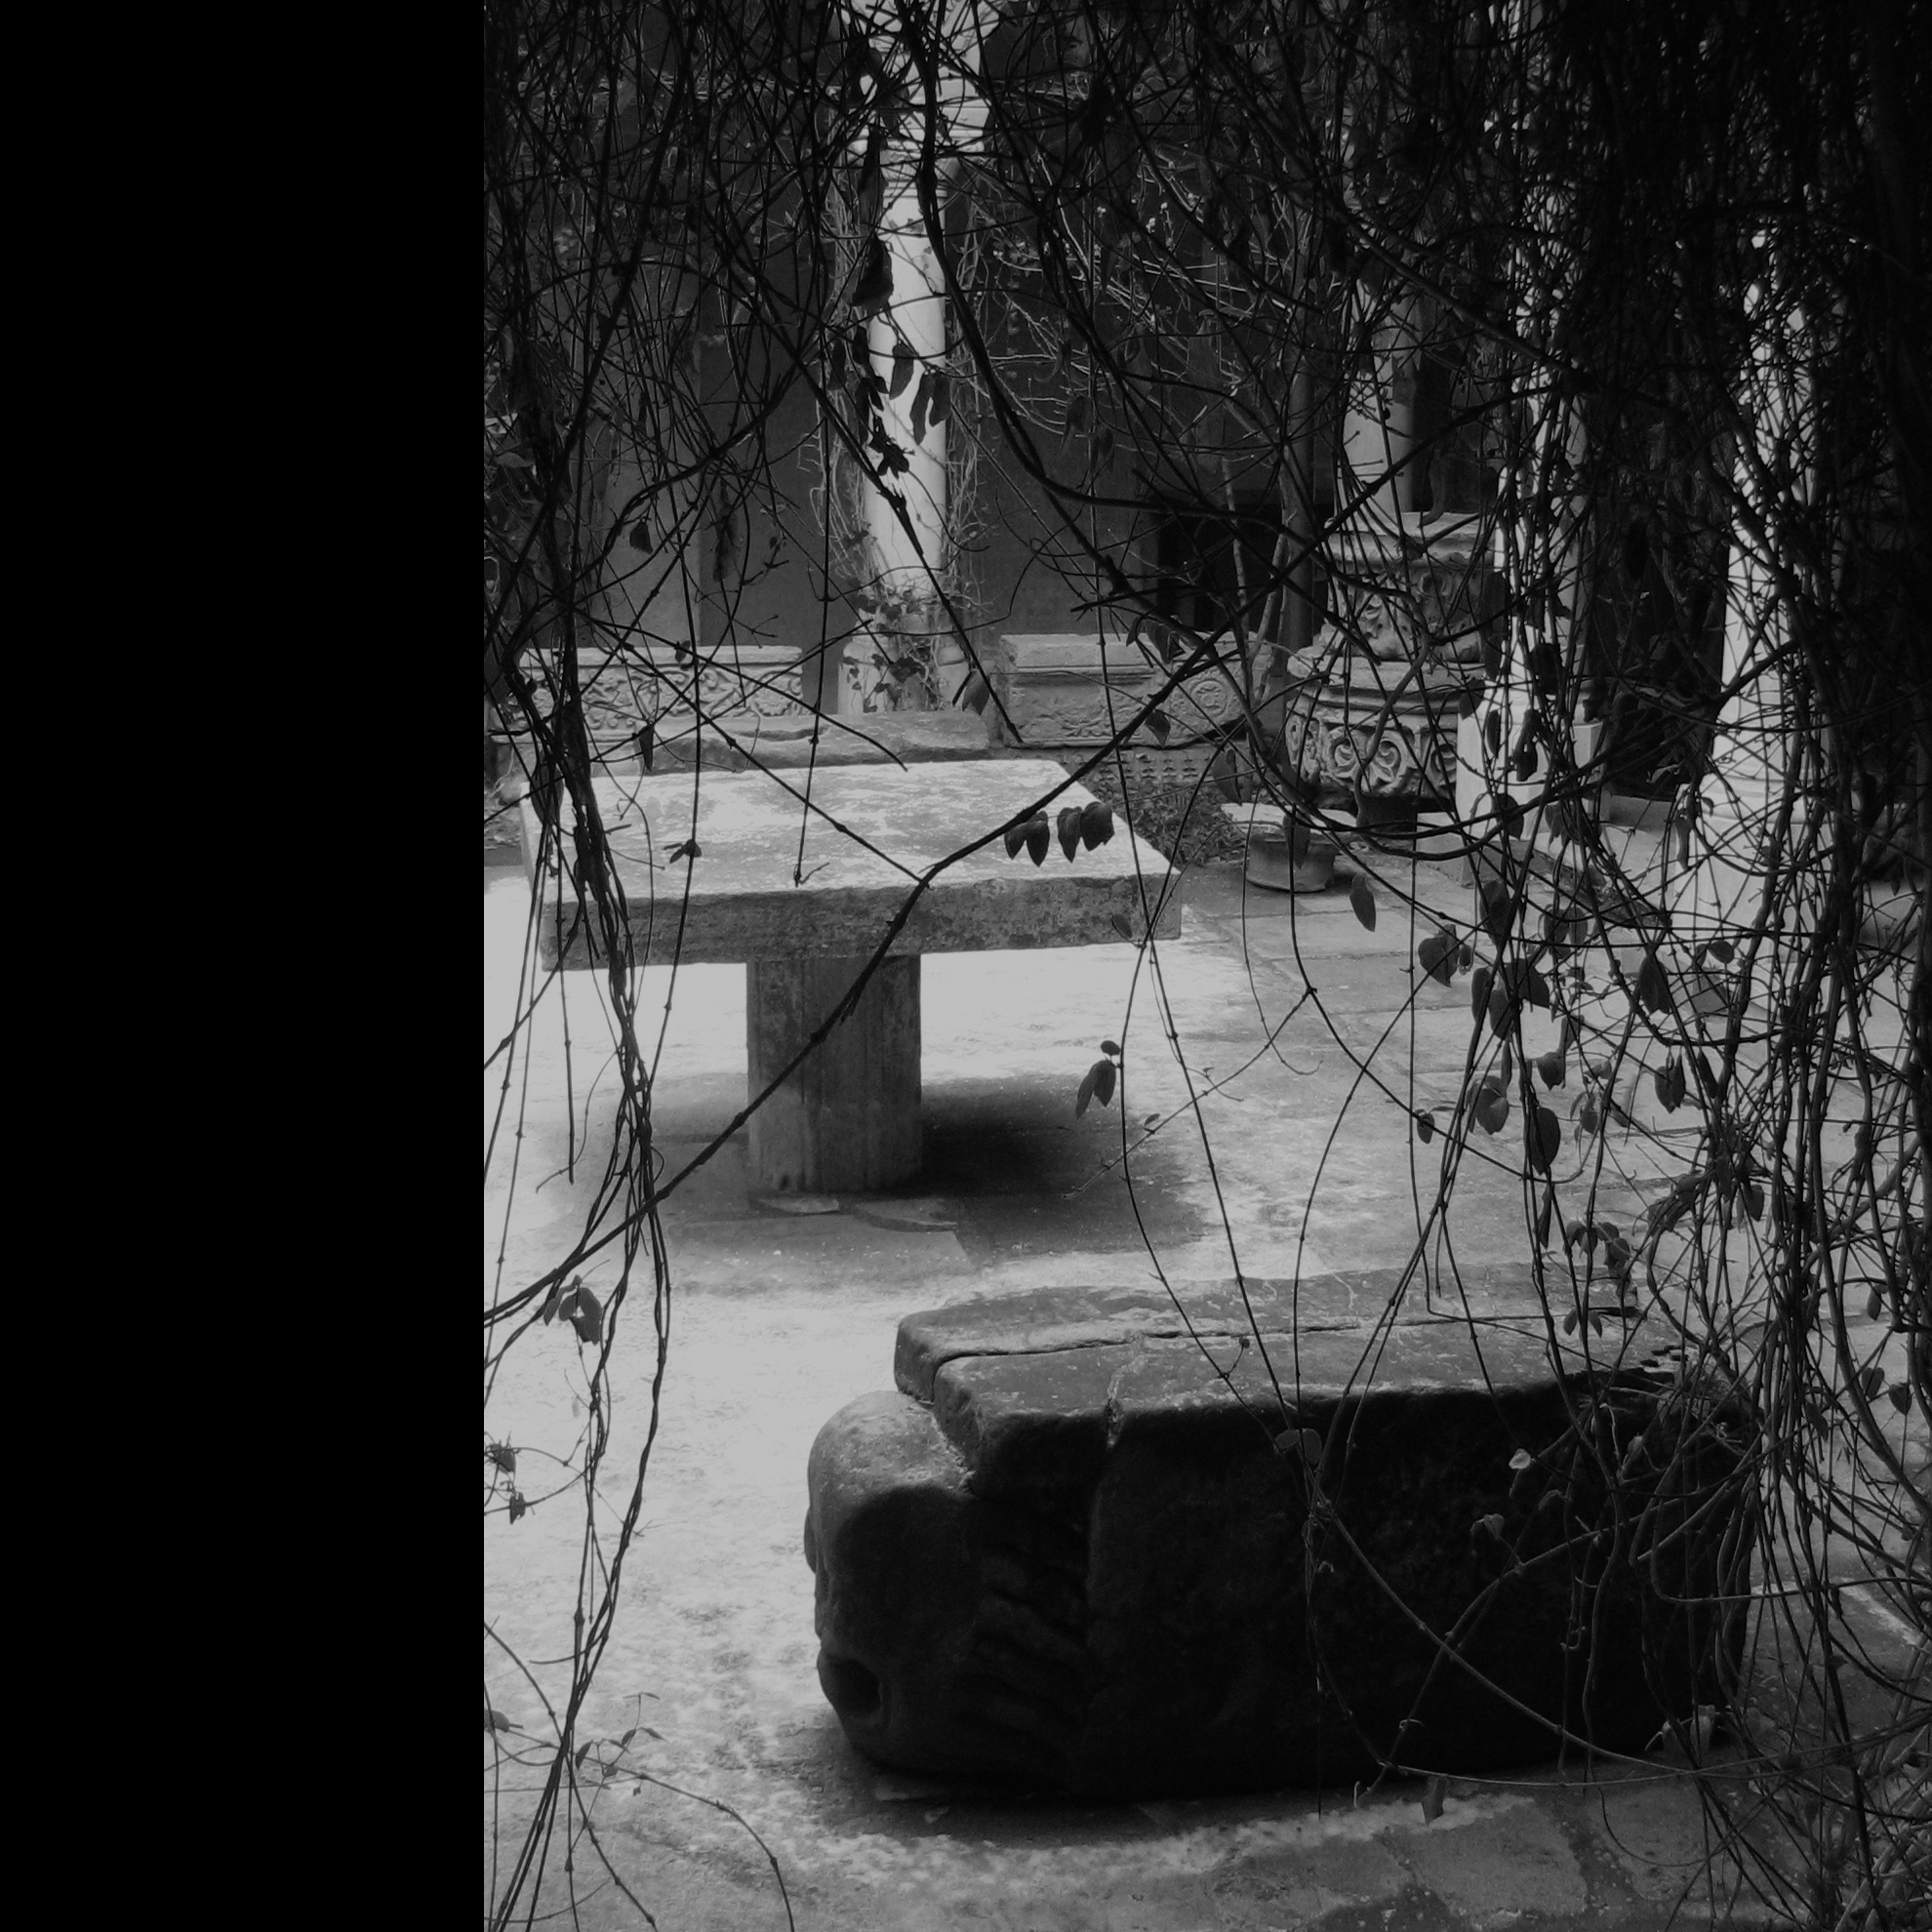
tree, branch, snow, winter, black and white, architecture, white, photography, building, photo, europe, reflection, weather, religion, darkness, church, black, monochrome, christian, season, photos, religious, de, courtyard, monastery, churches, fotografie, christianity, romana, orthodox, revival, eastern, shape, romania, bucharest, convent, bor, biserica, arhitectura, orthodoxy, romanian, ortodoxa, ortodox, manastirea, manastire, ortodoxia, ortodoxie, ecclesiastical, bisericeasc, cladire, edificiu, bucuresti, curte, centrulvechi, lipscani, stavro, neoromanian, neoromanesc, stavropoleos, orthodoxe, ortodossa, neoromanianstyle, cre tinism, cre tin, monochrome photography, woody plant